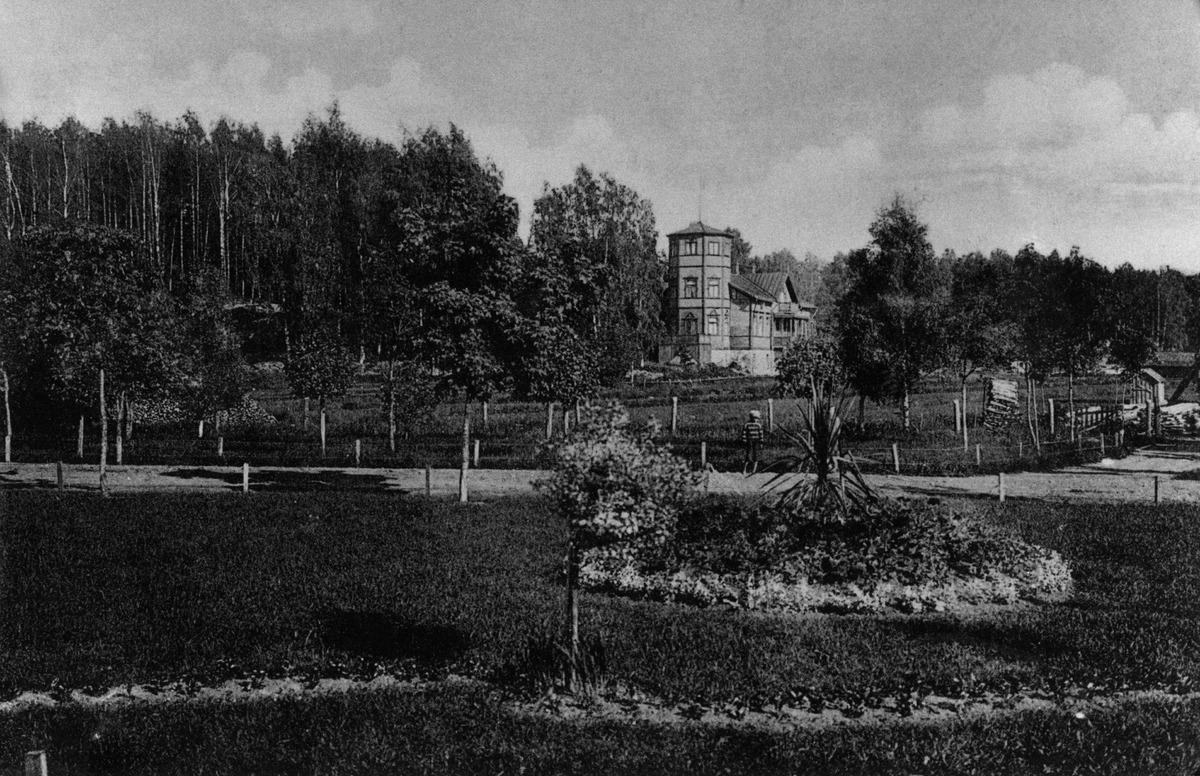
Oulunkylän Seurahuone, Larin Kyöstin tie 7, Veräjämäki, Oulunkylä
sisällön kuvaus: Oulunkylän Seurahuone, Larin Kyöstin tie 7, Veräjämäki, Oulunkylä. mustavalkoinen
Ajankohta: kuvausaika 1900 -luvun alku
Paikka: Suomi, Uusimaa, Helsinki, Oulunkylä Helsinki, Larin Kyöstin tie 7
Aiheet: puistot, seurahuoneet, kukkaasetelmat, puurakennukset